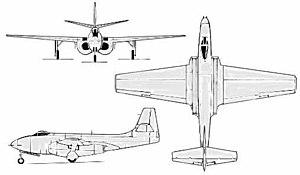
Le Bell XP-83, plus tard redésigné ZXF-83, était un prototype de chasseur d'escorte américain, conçu par la Bell Aircraft Corporation vers la fin de la Seconde Guerre mondiale. Il vola pour la première fois en 1945. Toutefois, comme la plupart des premiers appareils à réaction conçus à cette période, il souffrait de nombreuses limitations, en particulier au niveau de sa puissance, et il fut rapidement éclipsé par des concepts plus avancés et plus performants.